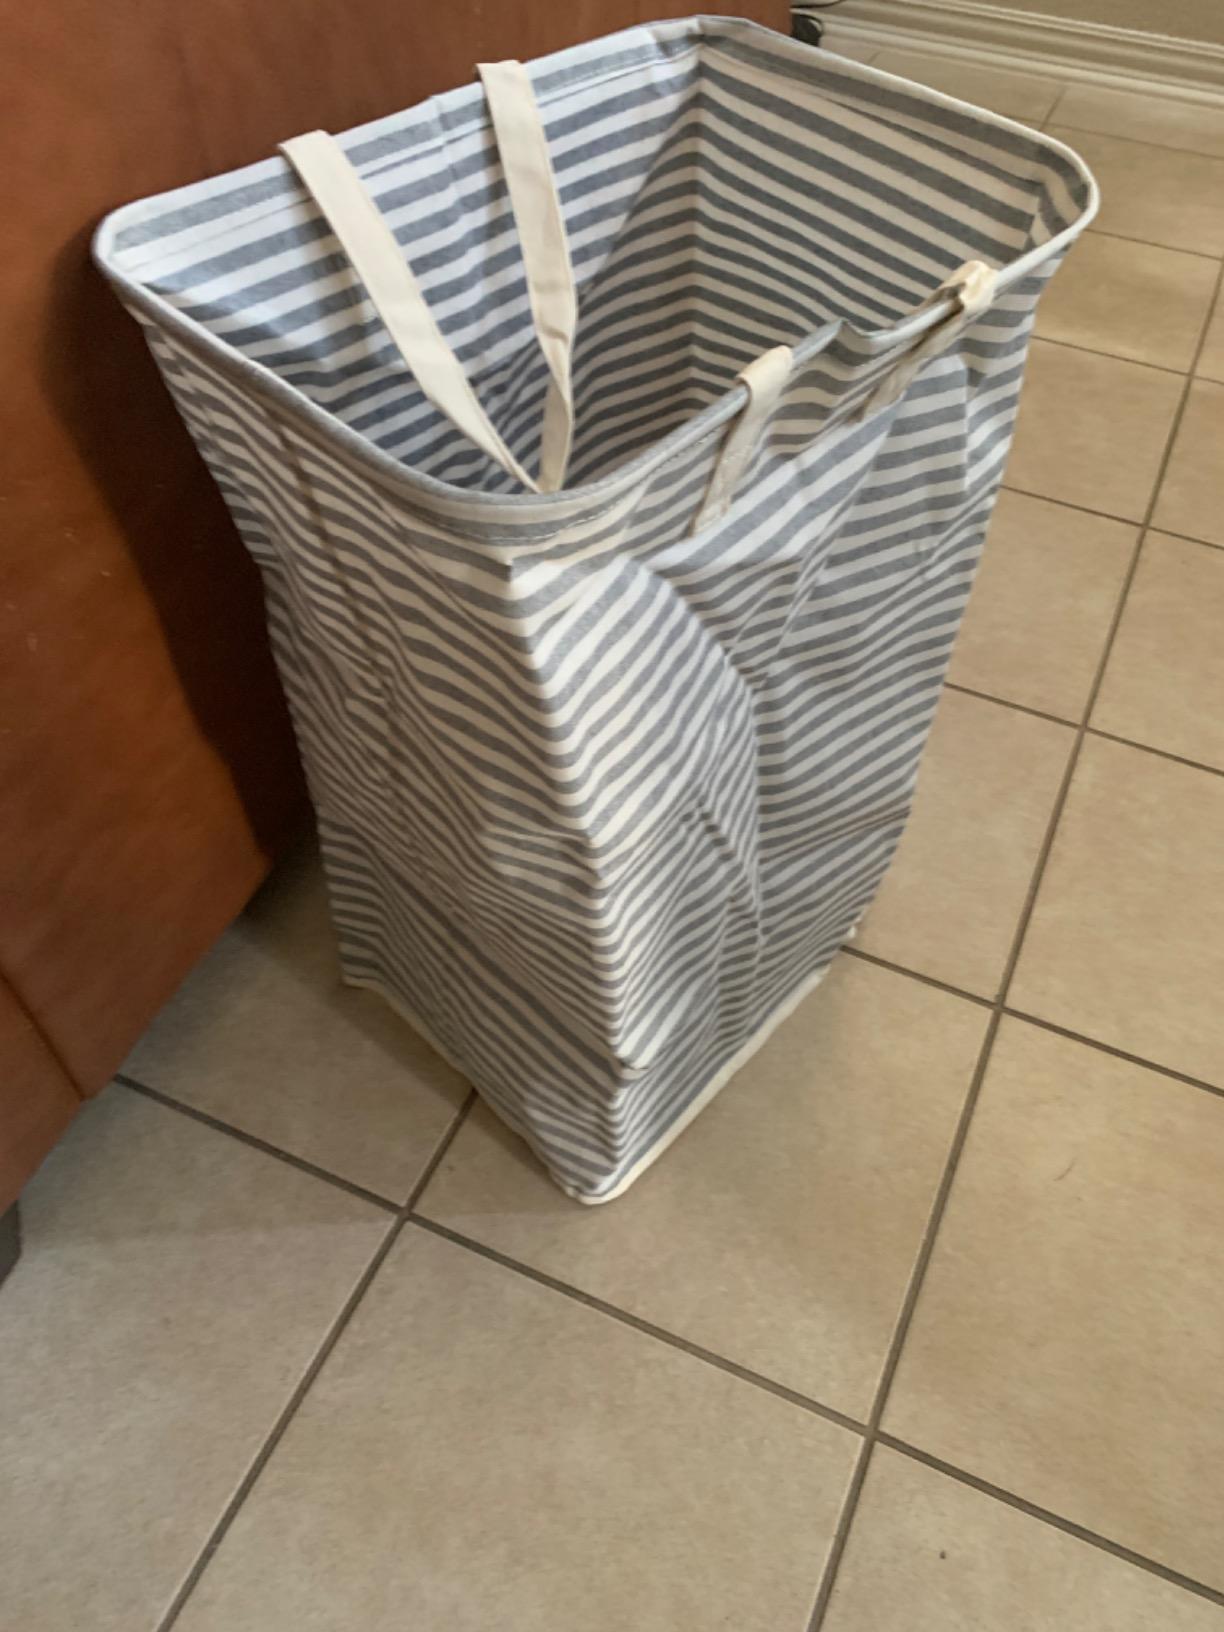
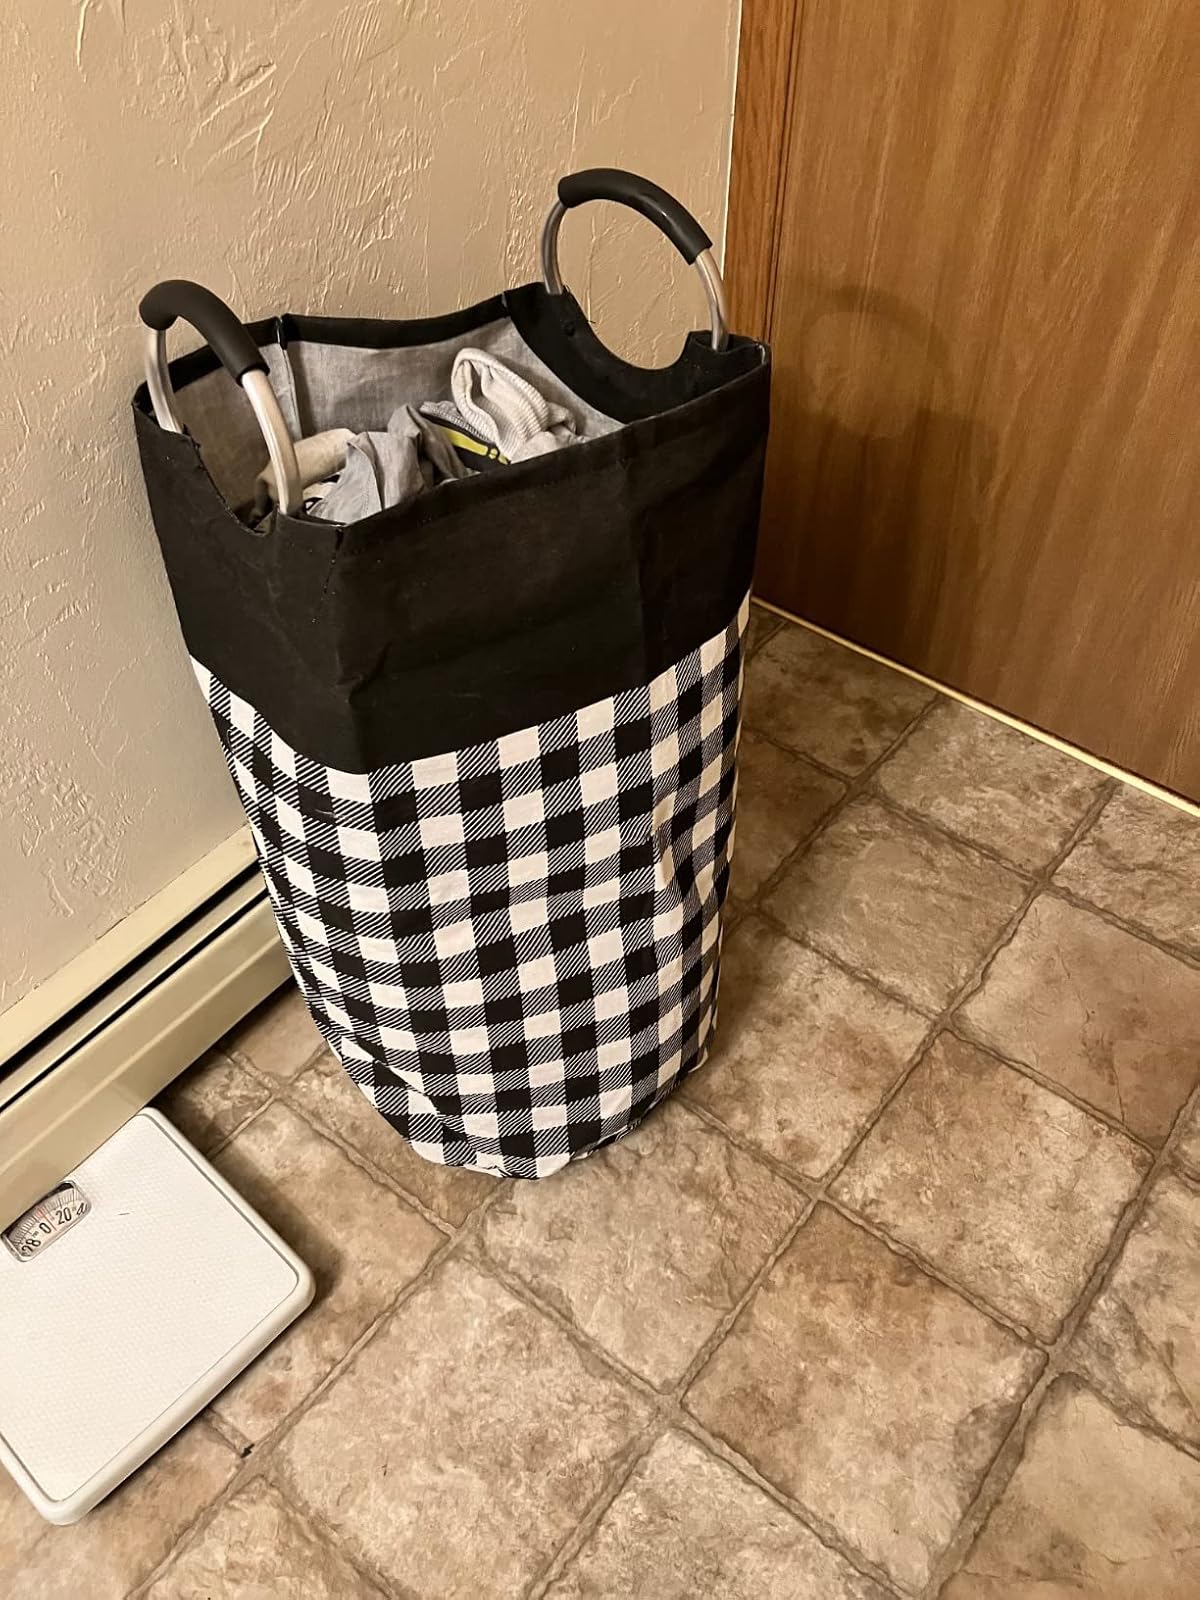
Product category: items_hamper
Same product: no